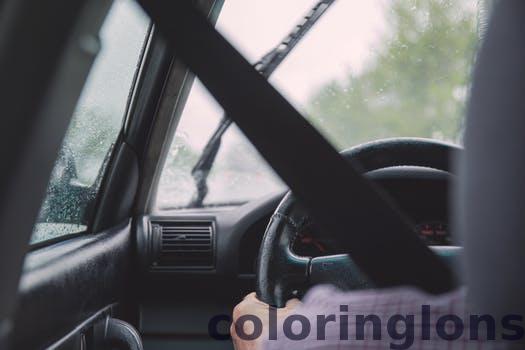
Label: Watermark